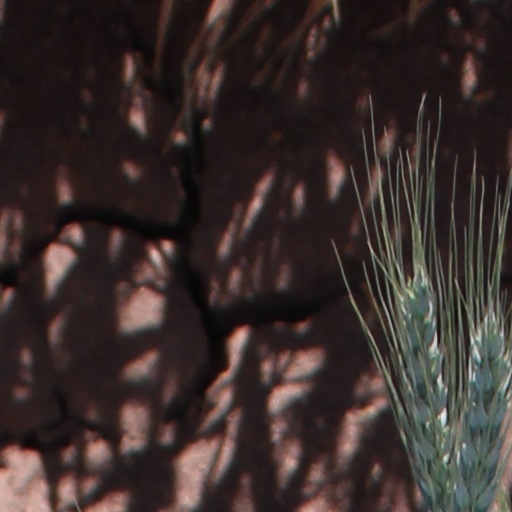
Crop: wheat